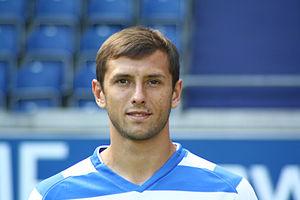
Sergueï Karimov, né le 21 décembre 1986 à Saran et mort le 24 décembre 2019, est un footballeur germano-russe évoluant comme arrière gauche.